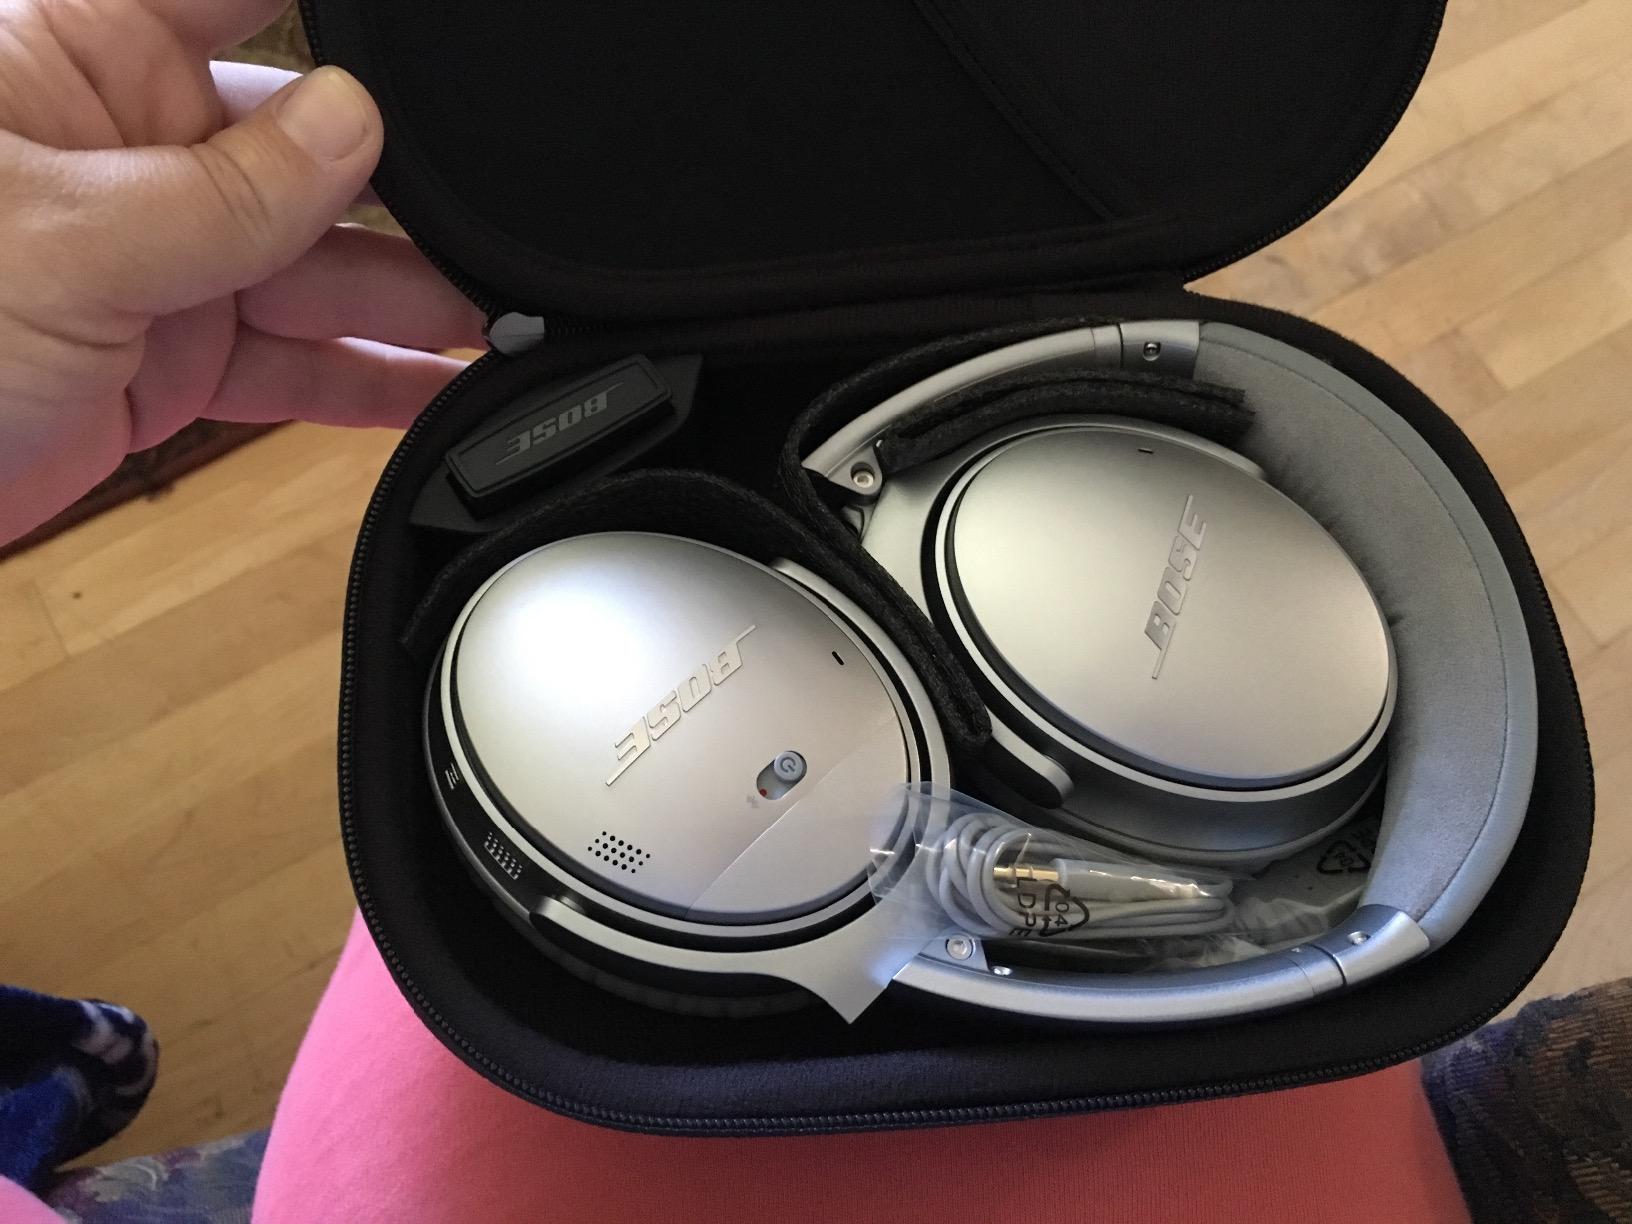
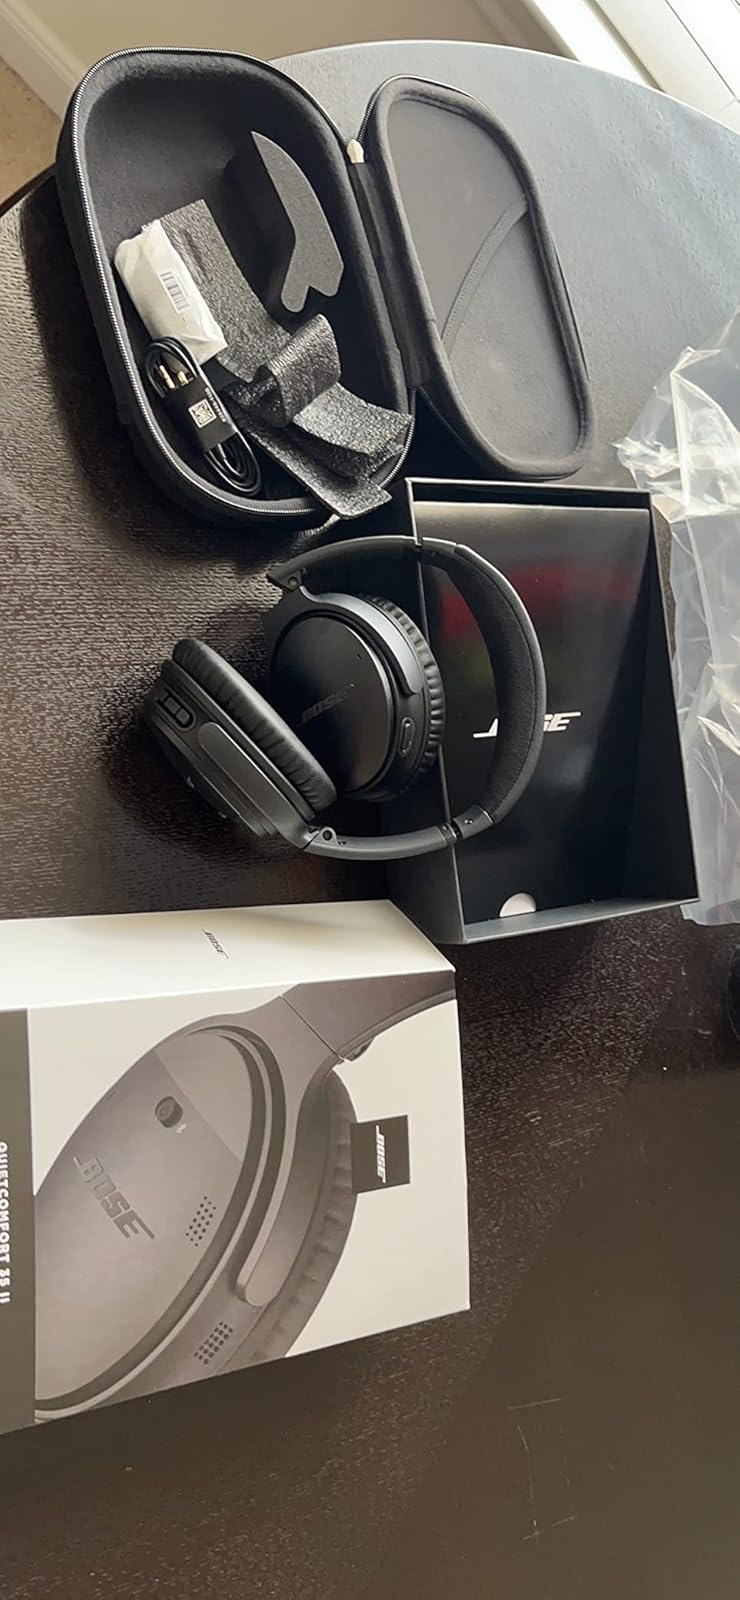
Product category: headphones
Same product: no